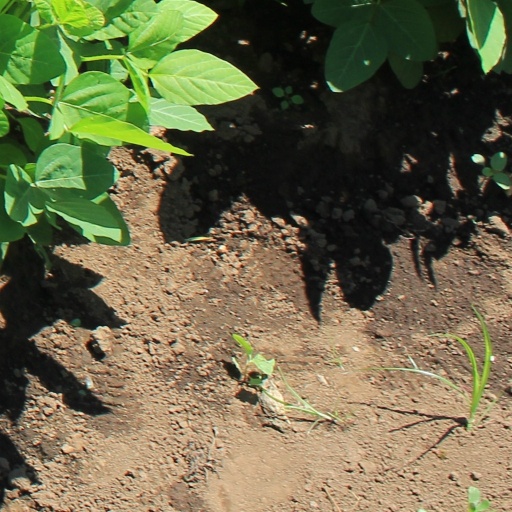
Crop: soybean